Janet Hsieh

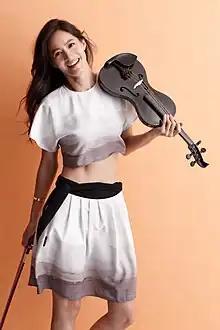
Hsieh in 2018

Janet Josephine Hsieh (born January 20, 1980) is a Taiwanese-American television personality, model, and violinist based in Taipei, Taiwan. She is the host of the Discovery Travel and Living Channel's long-running series "Fun Taiwan". The program is currently in its 16th season and has expanded to include "Fun Asia", "Fun Taiwan Challenge", "Fun Taiwan All Stars", and "Aquachallenge". She has been nominated four times and won once for the Taiwanese Golden Bell Awards as Best Host of a Travel Program, and once for Best Host of a Variety Program.